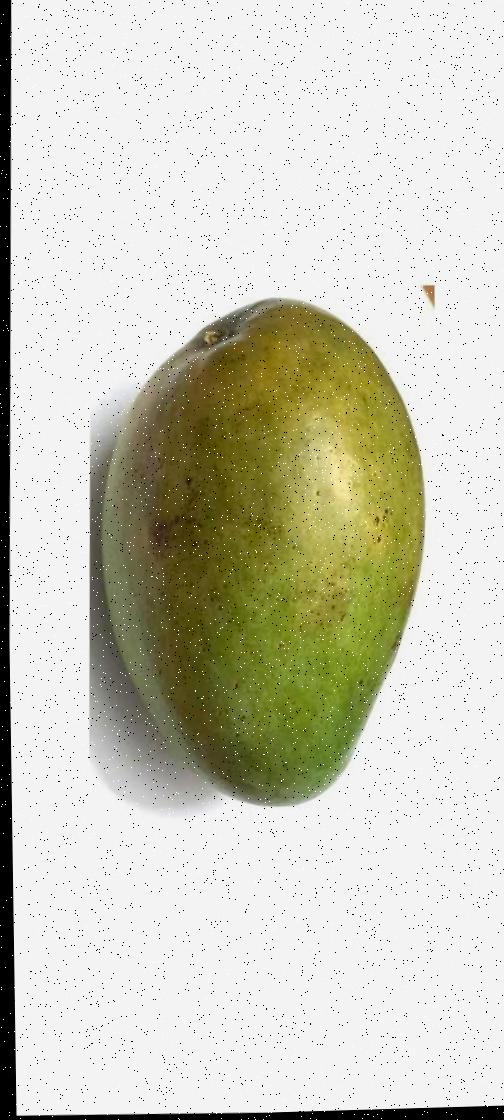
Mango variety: Rupali